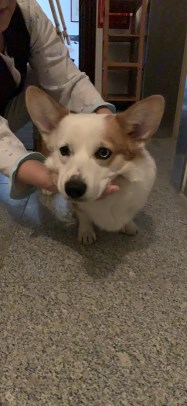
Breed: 2909-n000116-Cardigan